Dine Abduramanov

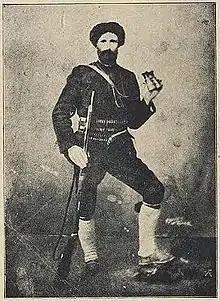
A photo of Dine Abduramanov

Dine Klyusev Abduramanov (born c. 1872), known as Dine Abduramana, was a Bulgarian revolutionary, a worker of the Internal Macedonian-Adrianople Revolutionary Organization (IMARO).